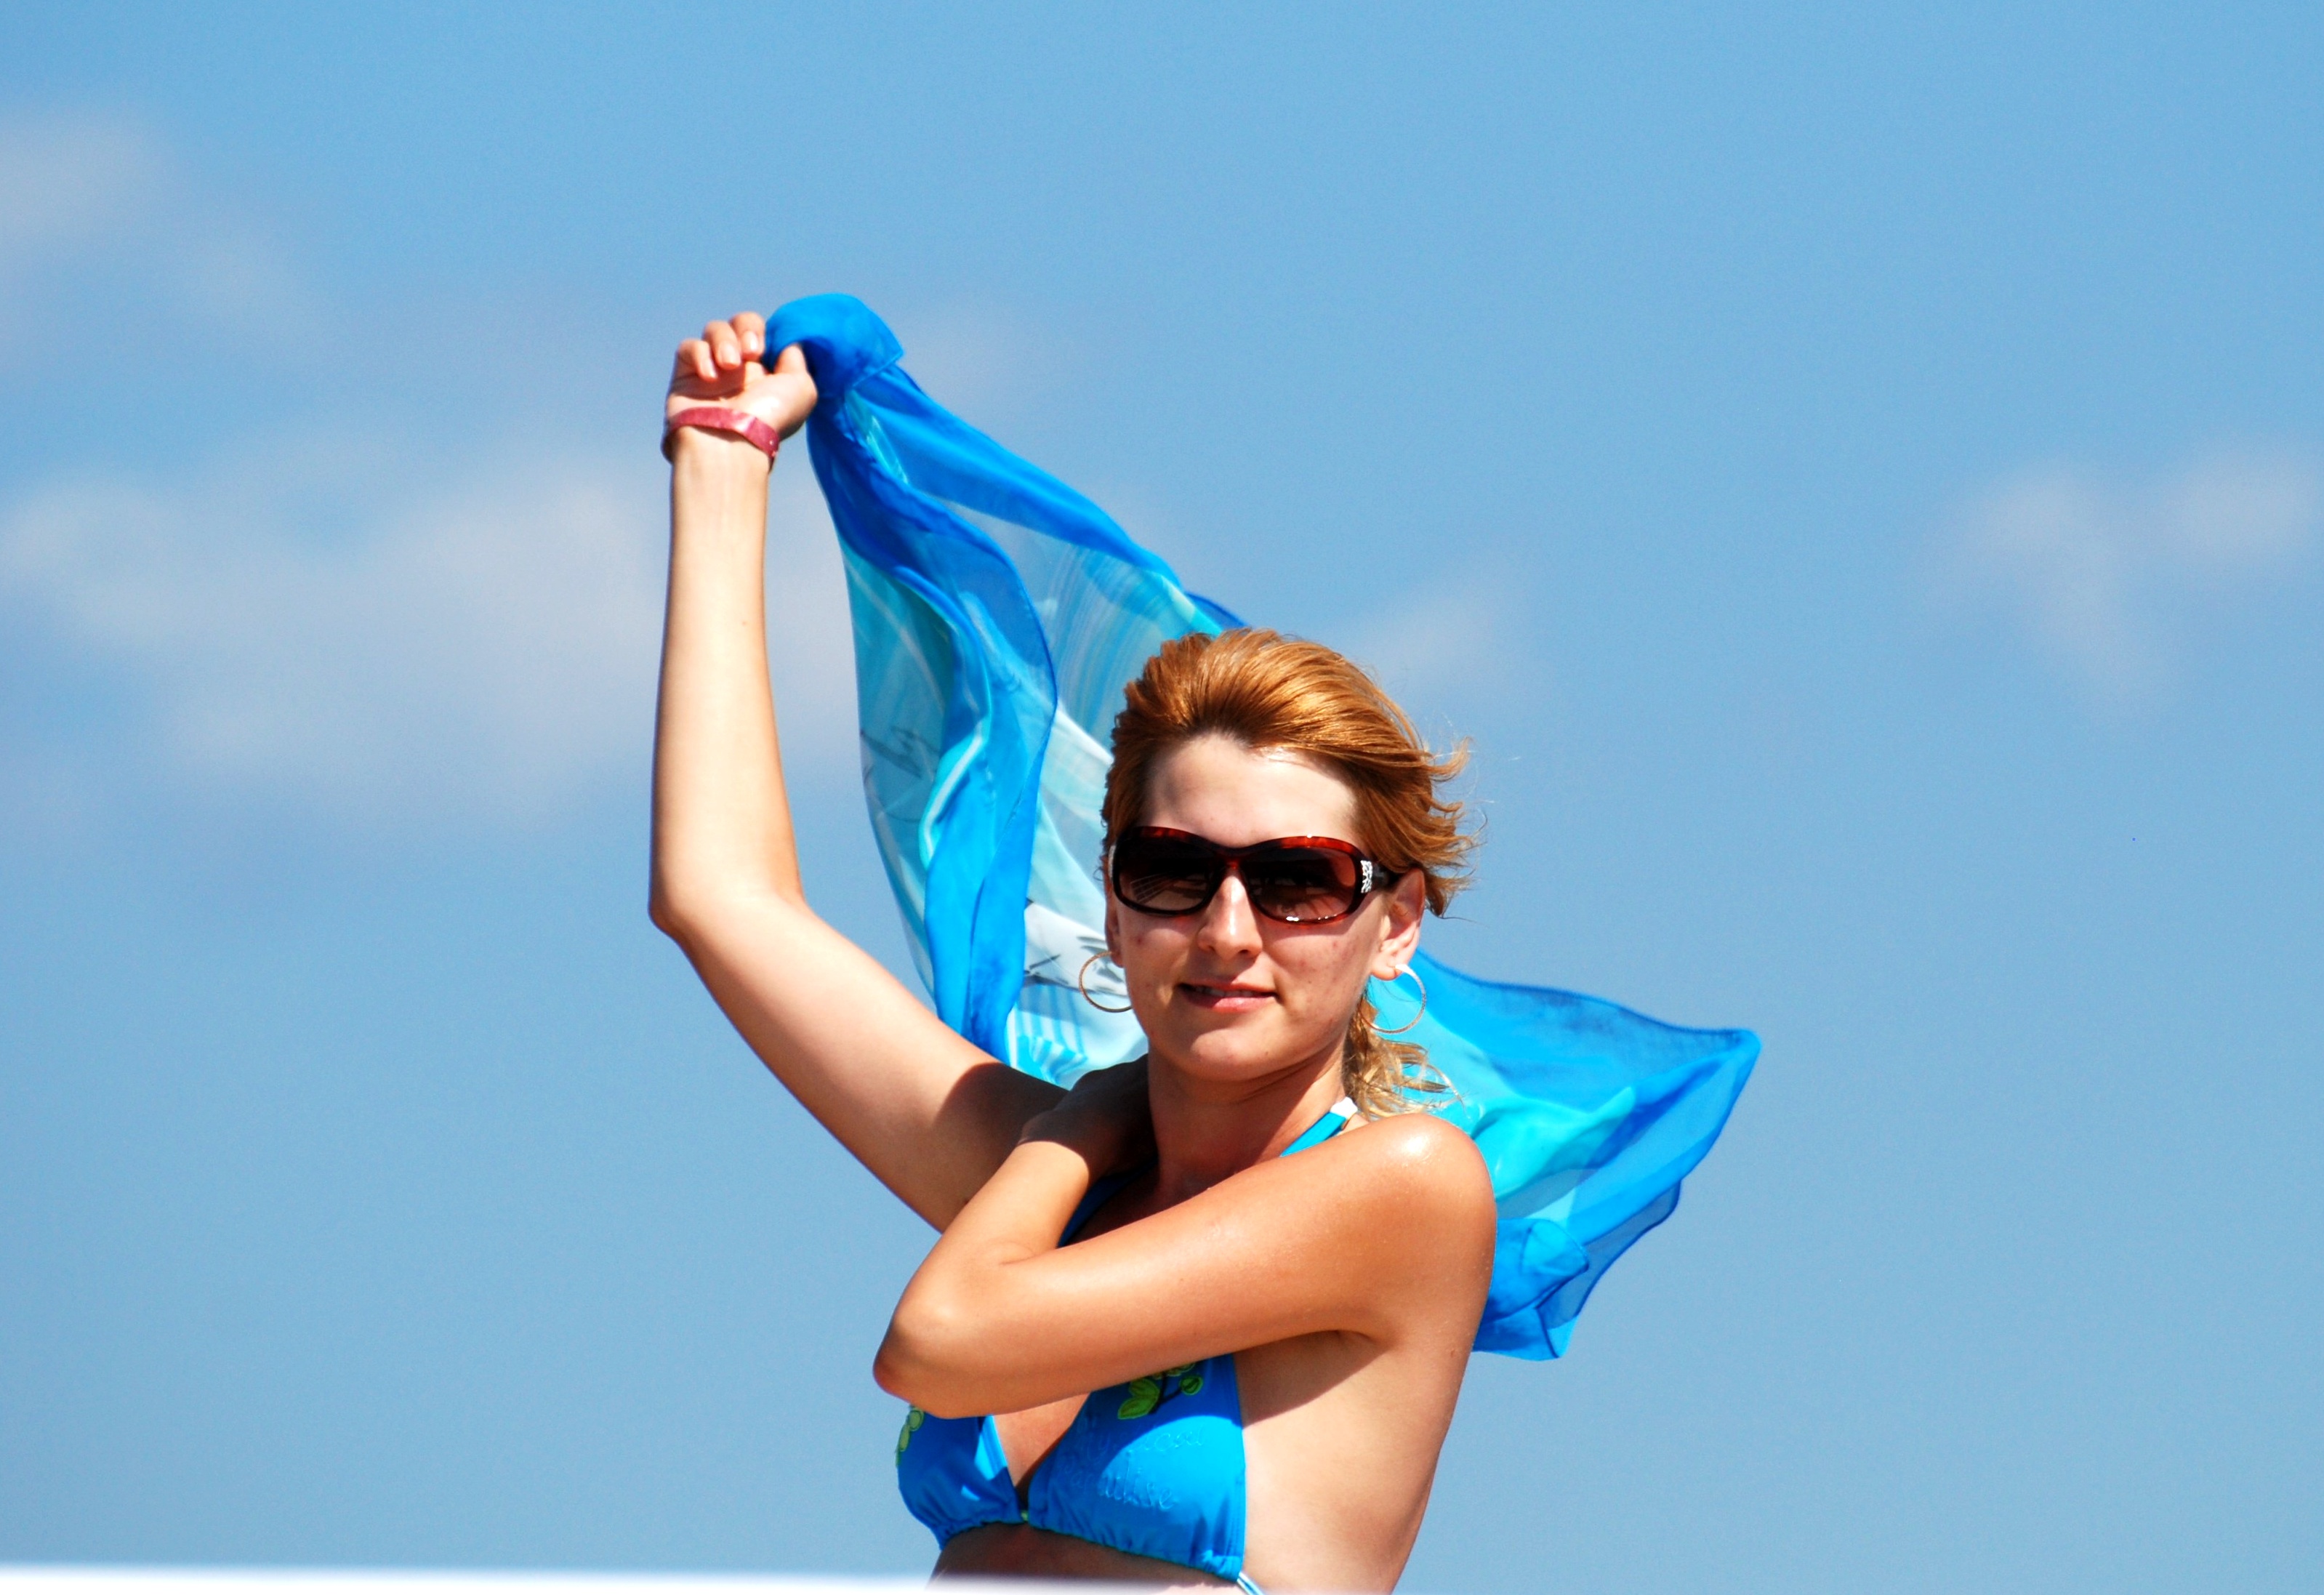
people, girl, woman, jumping, blue, nikon, lady, candid, girls, women, sports, turkey, d80, turkei, nikond80, turkiye, turquia, turchia, photo shoot, human action